St Peter's Church, Congleton

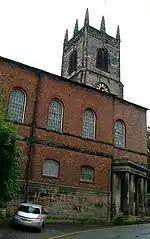
The church from the northwest

St Peter's Church is in Chapel Street, Congleton, Cheshire, England. It is recorded in the National Heritage List for England as a designated Grade I listed building. It is an active Anglican parish church in the Diocese of Chester, the archdeaconry of Macclesfield and the deanery of Congleton. Its benefice is combined with those of St Stephen, Congleton, St John the Evangelist, Buglawton, and Holy Trinity, Mossley. Alec Clifton-Taylor includes it in his list of 'best' English parish churches. The Church Buildings Council included St Peter's in its group of 300 Major Parish Churches following research produced in 2016. [Pursell 2016]